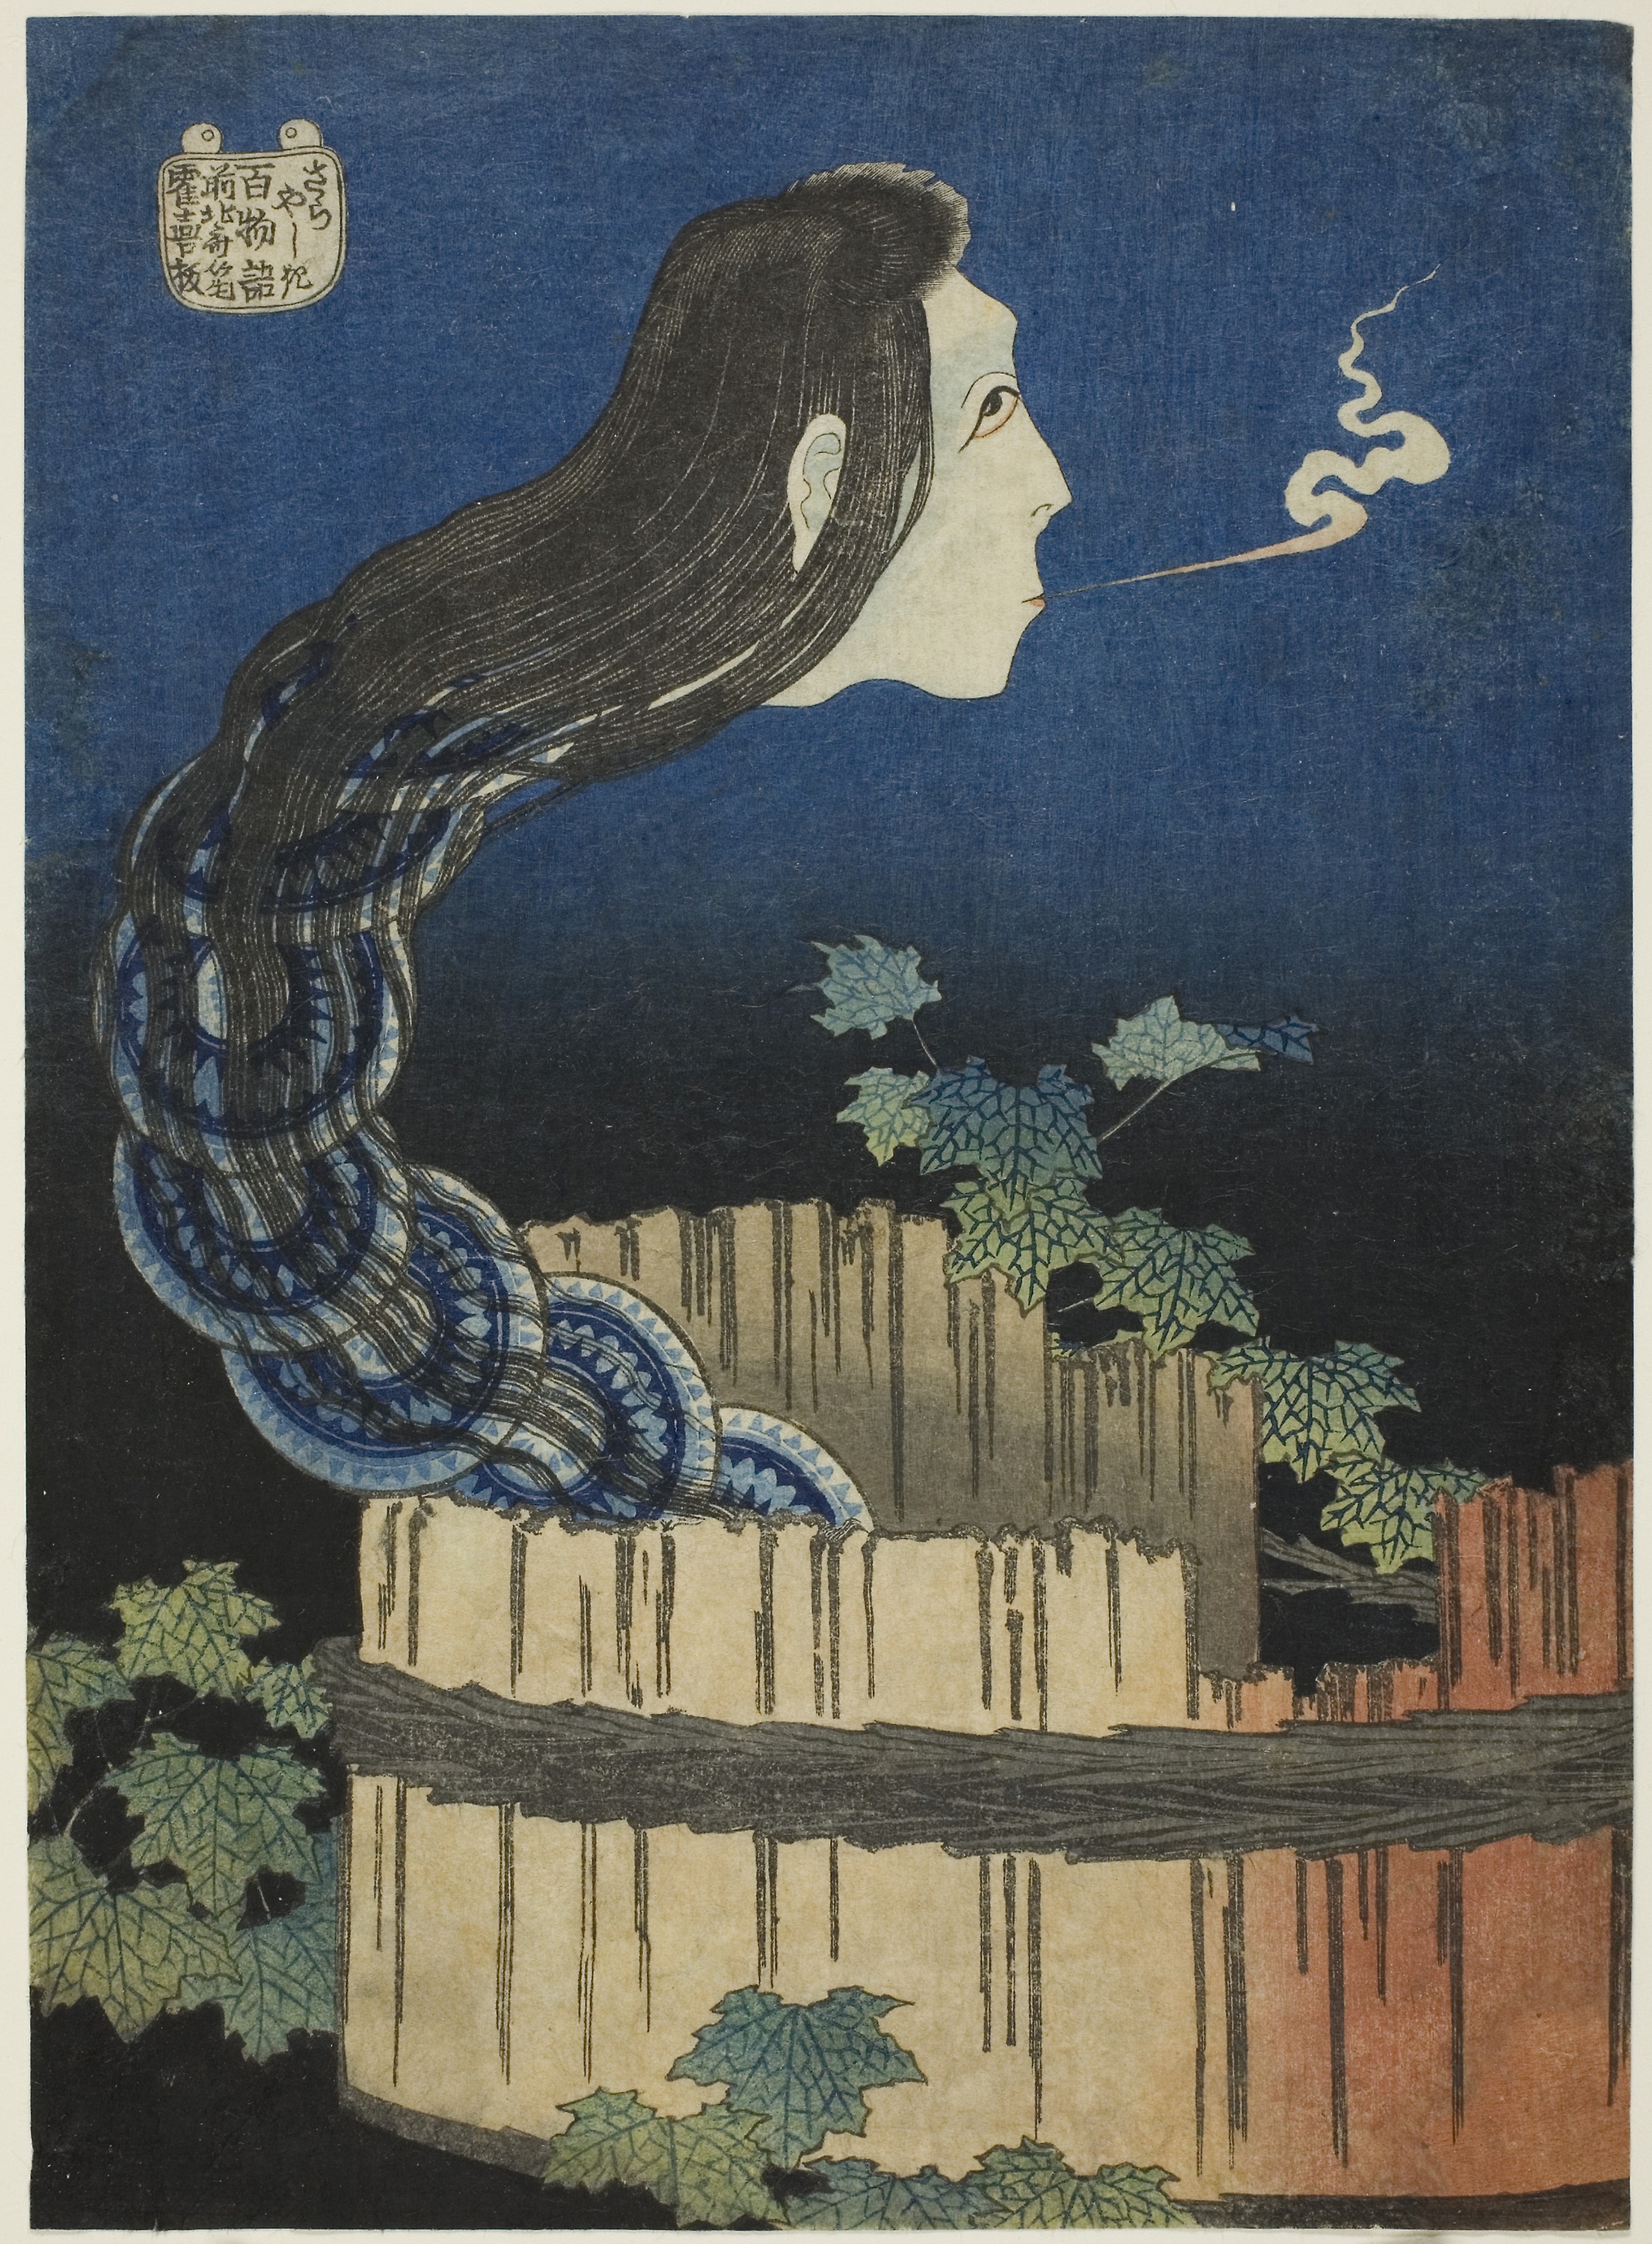
illustration, art, painting, tree, plant, pattern, visual arts, fictional character